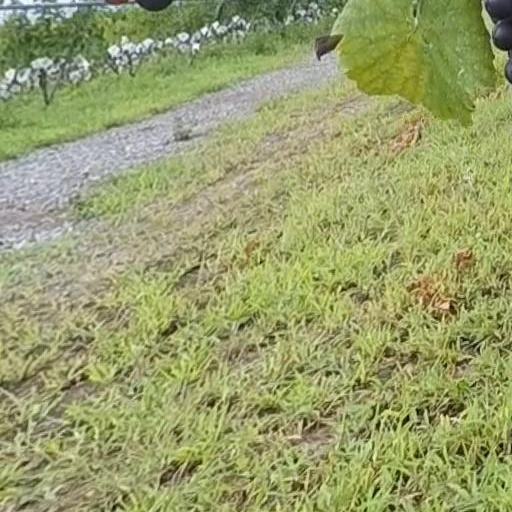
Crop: grape